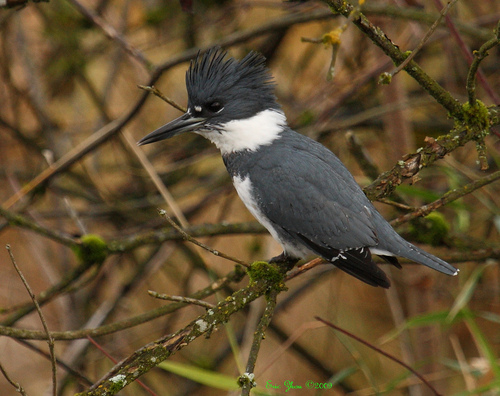
this is a black and white bird with a peacock like crown and his beak is long and pointed.
a medium bird with a gray back and wings, white belly and neck, spiked black crown, and large bill.
this bird is gray with a white belly and breast and feathers that stick straight up like a mohawk on its crown.
medium grey white and black bird with short tarsus and long black beaka bird with a large slender bill, swept back ruffled black crown, white throat, and gray plumage.
this black and white bird has a white neck ring, a spiky black crown and a long black bill.
the mohawked bird has a slender black beak, white neck and chest, and short legs.
this bird has a long black bill a white throat and nape, and a feathered crown.
this bird is black and white in color, with a black beak.
this bird has a sharp, long, black bill, white throat and black eyering.
Species: Belted Kingfisher